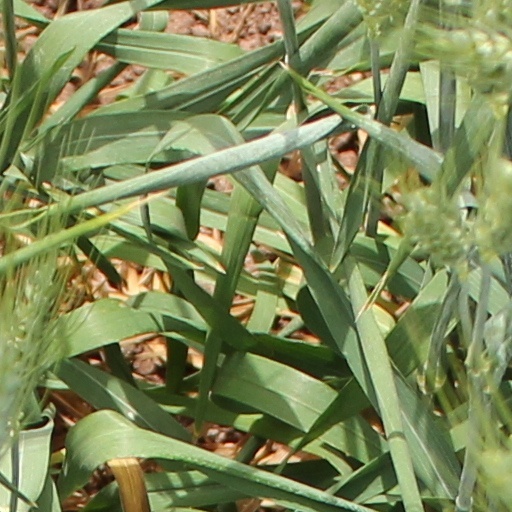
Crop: wheat